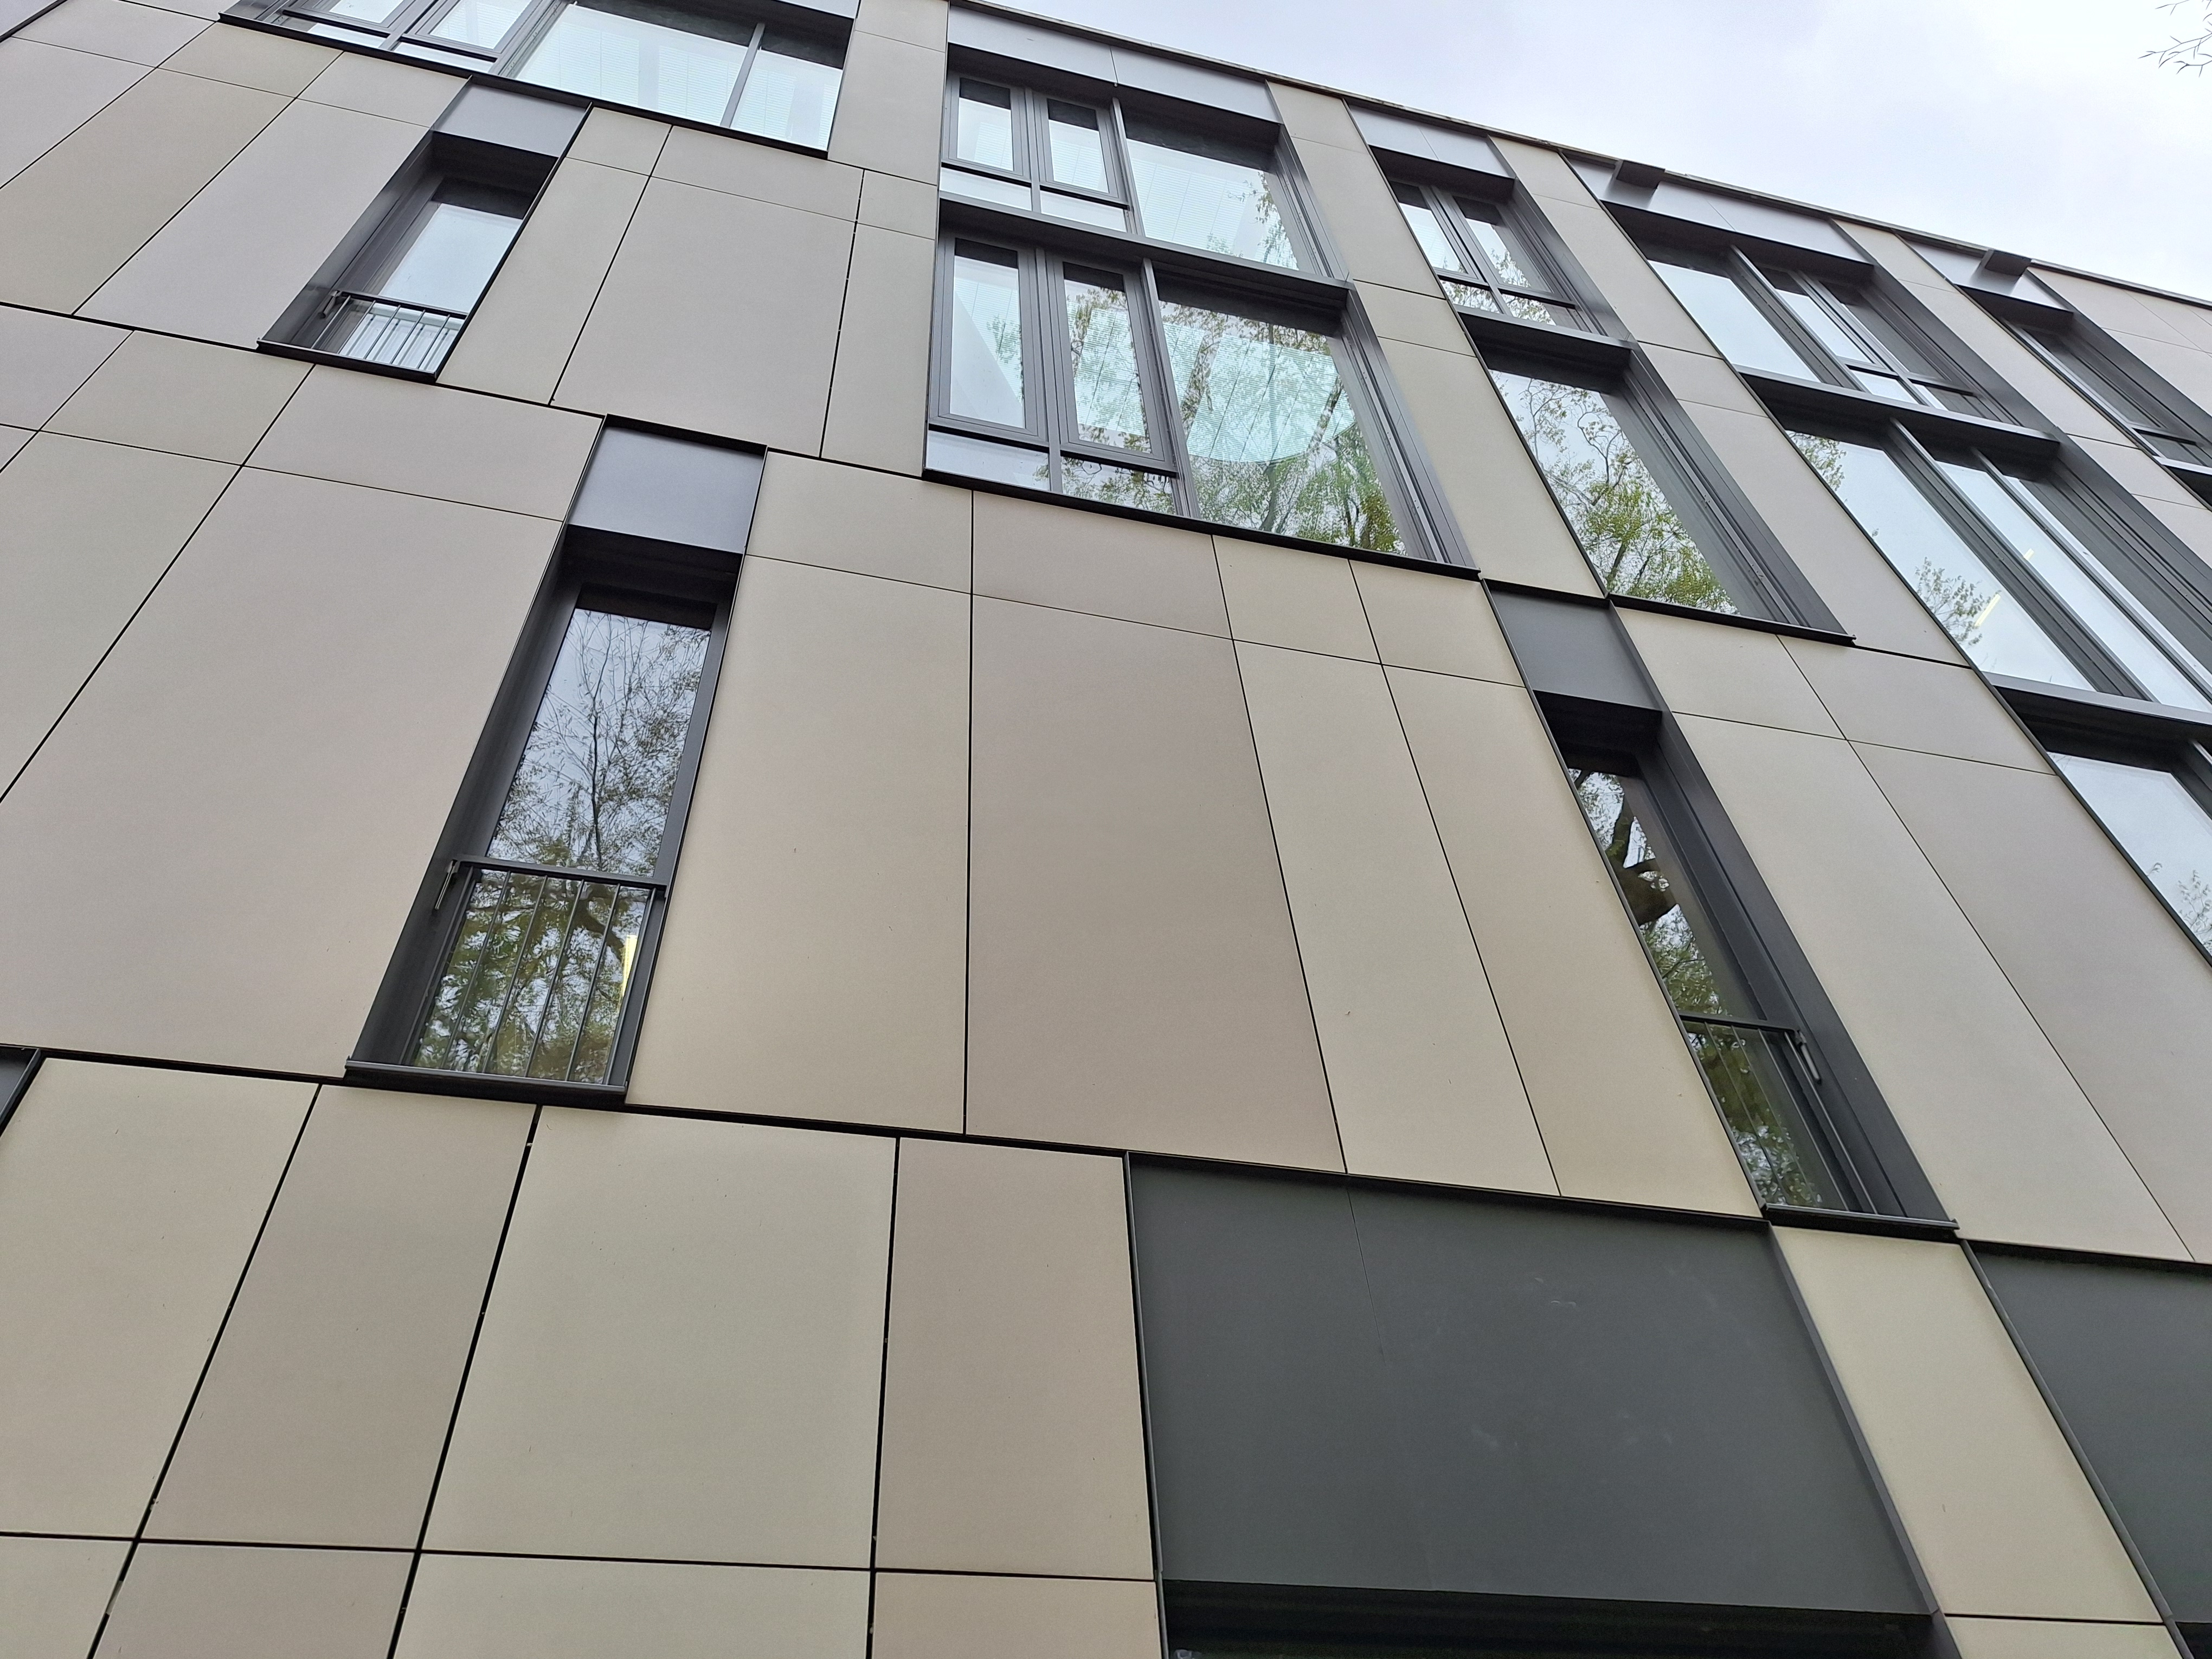
Building: Deutschhausstraße 17A